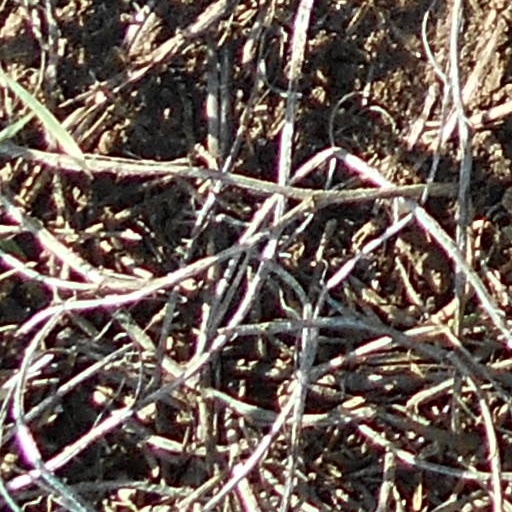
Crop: wheat